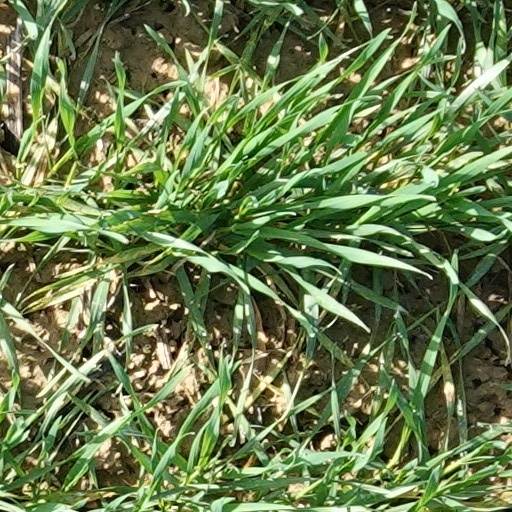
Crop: wheat